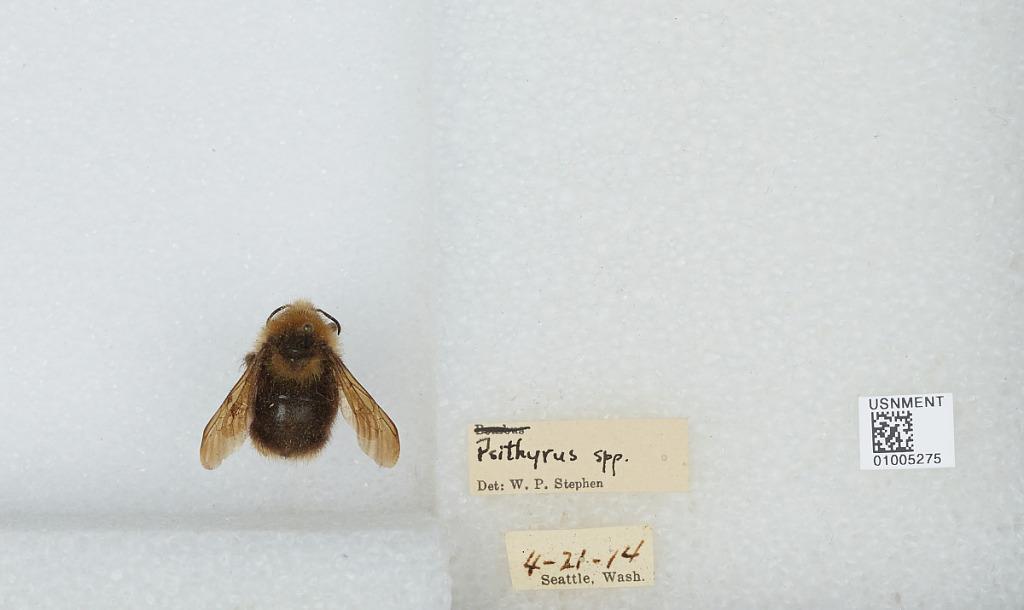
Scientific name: Bombus (Psithyrus) fernaldae (Franklin)
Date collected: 1914-4-21
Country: United States
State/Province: Washington
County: King
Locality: Seattle
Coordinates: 47.6097, -122.333
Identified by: Stephen, W. P.